Planned community

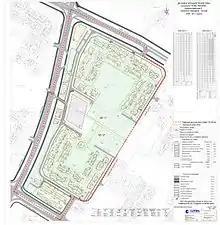
The graphical scheme of the Detailed Urbanist Plan for a settlement within the Municipality of Aerodrom within the City of Skopje, Republic of North Macedonia.

An urban culture is evident in the mature phase of Indus Valley civilization which thrived in present-day Pakistan and north western India from around 3300 BC. The quality of municipal city planning suggests knowledge of urban planning and efficient municipal governments which placed a high priority on hygiene. The streets of major cities in present-day Pakistan such as Mohenjo-daro and Harappa, the world's earliest planned cities, were laid out in a perfect grid pattern comparable to that of present-day New York City. The houses were protected from noise, odours, and thieves.